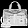
Label: Bag